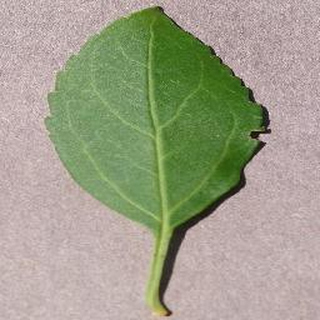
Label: healthy_cherry